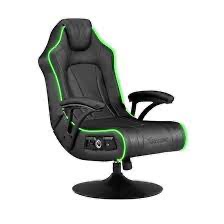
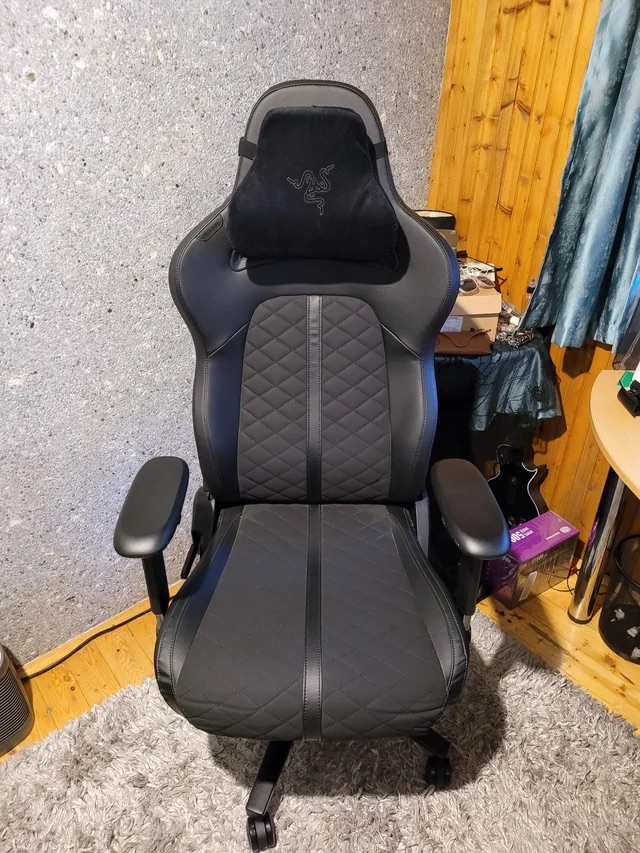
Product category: items_chair
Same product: no